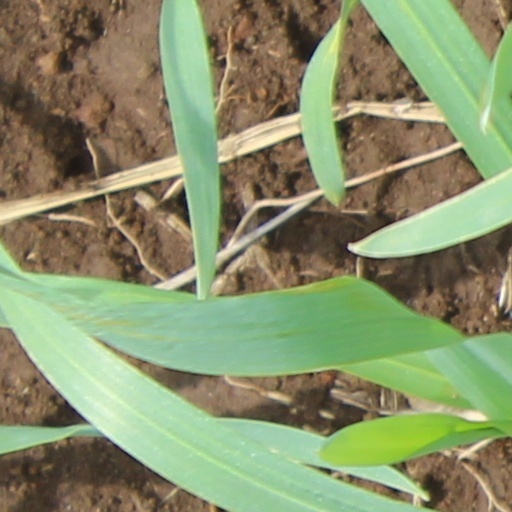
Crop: wheat